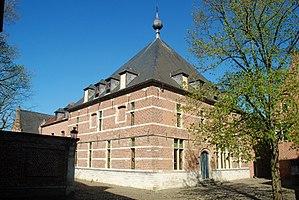
Belgium - Leuven - Groot Begijnhof - Convent van Chièvres - Benedenstraat 39
Le grand béguinage de Louvain est le plus vieux et le plus grand des deux béguinages que compte la ville belge de Louvain, dans la province du Brabant flamand.